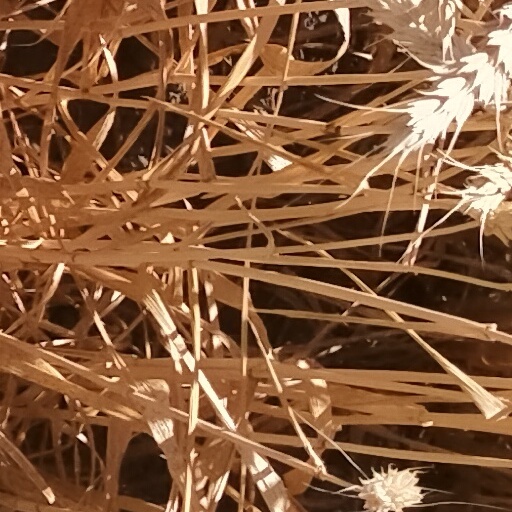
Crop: wheat